Sruthilayalu

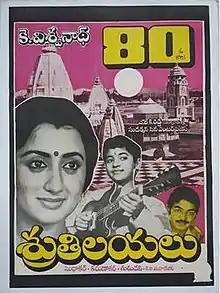

Sruthilayalu (Telugu : శ్రుతిలయలు) is a 1987 Telugu-language musical drama film, directed by K. Viswanath. The film stars Rajasekhar and Sumalatha with soundtrack composed by K. V. Mahadevan. It was released on 30 April 1987. The film garnered eight Nandi Awards and also won Filmfare Award for Best Director – Telugu. The film was premiered at the International Film Festival of India, and AISFM Film Festival. The film was dubbed in Tamil as "Isaikku Oru Koil".